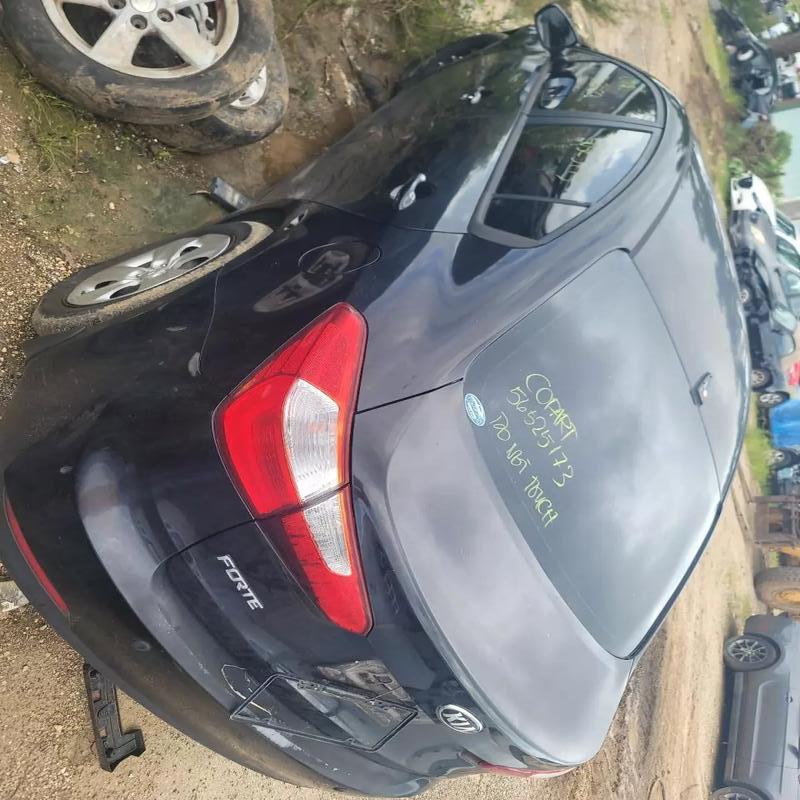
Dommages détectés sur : pare-choc arrière, plaque d'immatriculation arrière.
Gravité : majeur